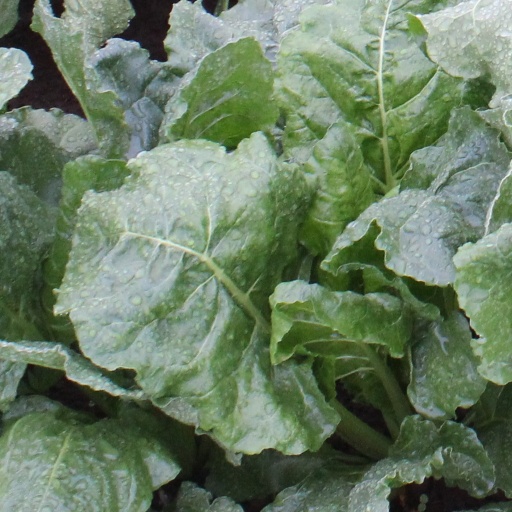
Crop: sugar beet